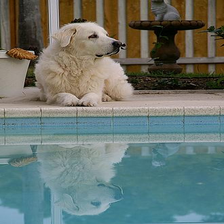
Species: dog
Breed: great pyrenees